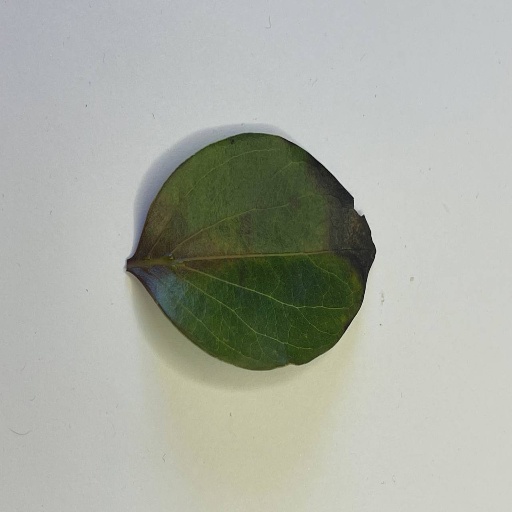
Species: Camphor
Leaf condition: Bacterial Spot